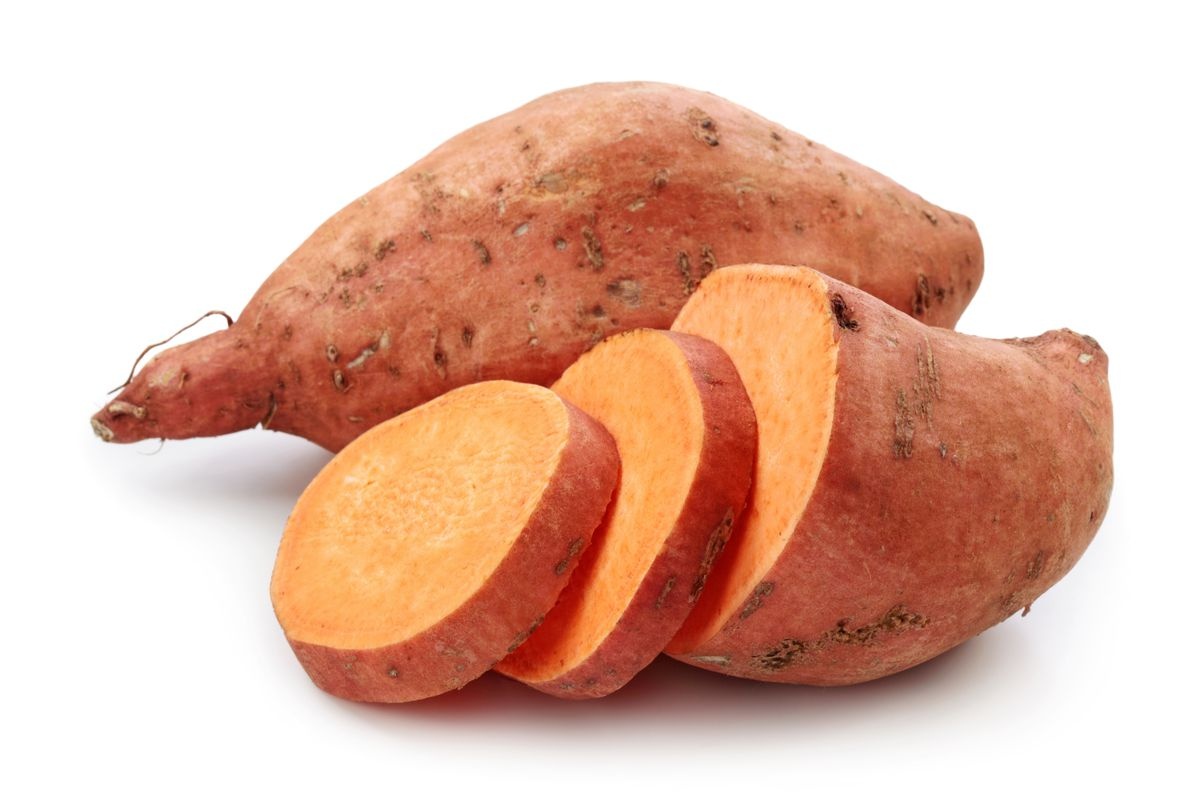
Sweet Potatoes (500g)
Approx 1 medium potato
Brand: Hub Fruit Bowl
Category: Food, Beverages & Tobacco > Food Items > Fruits & Vegetables > Fresh & Frozen Vegetables > Sweet Potatoes